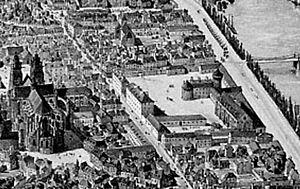
Détail d'une gravure ""excursion aérienne"", par Arnout, donnant une vue de Tours à partir d'une montgolfière, réalisée vers 1855"
Le château de Tours, en Indre-et-Loire, est situé en bordure de Loire dans le quartier le plus ancien de Tours, proche de la cathédrale Saint Gatien, érigé sur les vestiges de la cité antique dont Tours tire son origine. Nonobstant l'étendue de ses fondations partiellement révélées par les fouilles des années 1970, il est la trace fort modeste d'un château médiéval comtal du XIᵉ siècle, tel qu'il fut modifié et agrandi aux XIIIᵉ et XVᵉ siècles où il acquiert le statut de demeure royale. Presque entièrement détruit au XVIIIᵉ siècle, ses deux tours restantes sont accommodées avec un nouveau bâtiment utilisé par l'armée à partir de la Révolution. Après avoir servi de caserne, c'est dans cette configuration singulière qu'il est tiré de l'oubli et restauré dans la seconde moitié du XXᵉ siècle. Il fait l’objet d’un classement partiel au titre des monuments historiques depuis le 20 août 1913, l'autre partie bénéficiant d'une inscription à l'inventaire supplémentaire le 21 novembre 1973. Il abrite aujourd'hui des activités culturelles et patrimoniales.